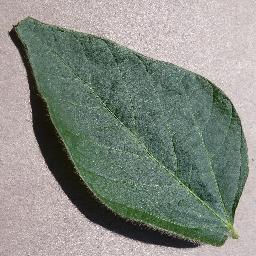
Label: Soybean___healthy